Energy in Africa

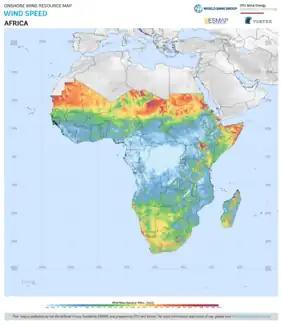
Mean wind speed in Sub-Saharan Africa

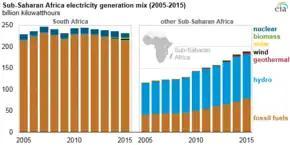
Energy sources in sub-Saharan Africa. Fossil fuels and hydroelectric power make up the largest share of sub-Saharan African electricity.

The African continent features many sustainable energy resources, of which only a small percentage have been harnessed. 5–7% of the continent's hydroelectric potential has been tapped, and only 0.6% of its geothermal. The publication "Energy Economics" estimates that replacing South African coal power with hydroelectric imported from the Democratic Republic of the Congo could save 40 million tons of carbon dioxide emissions annually. 2011 estimates place African geothermal capacity at 14,000 MW, of which only 60 MW has been tapped. The African Energy Policy Research Network calculates that biomass from agricultural waste alone could meet the present electrical needs of 16 south eastern countries with bagasse-based cogeneration. The sugar industry in Mauritius already provides 25% of the country's energy from byproduct cogeneration, with the potential for up to 13 times that amount with a widespread rollout cogeneration technology and process optimization.